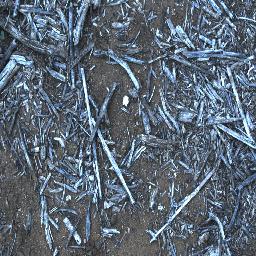
Label: negative